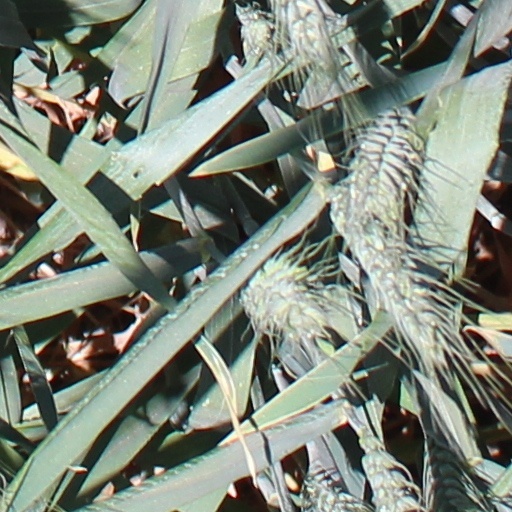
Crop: wheat